Wilhelm Keilhau

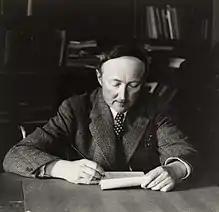

Wilhelm Christian Ottesen Keilhau (30 July 1888 – 9 June 1954) was a Norwegian historian and economist.